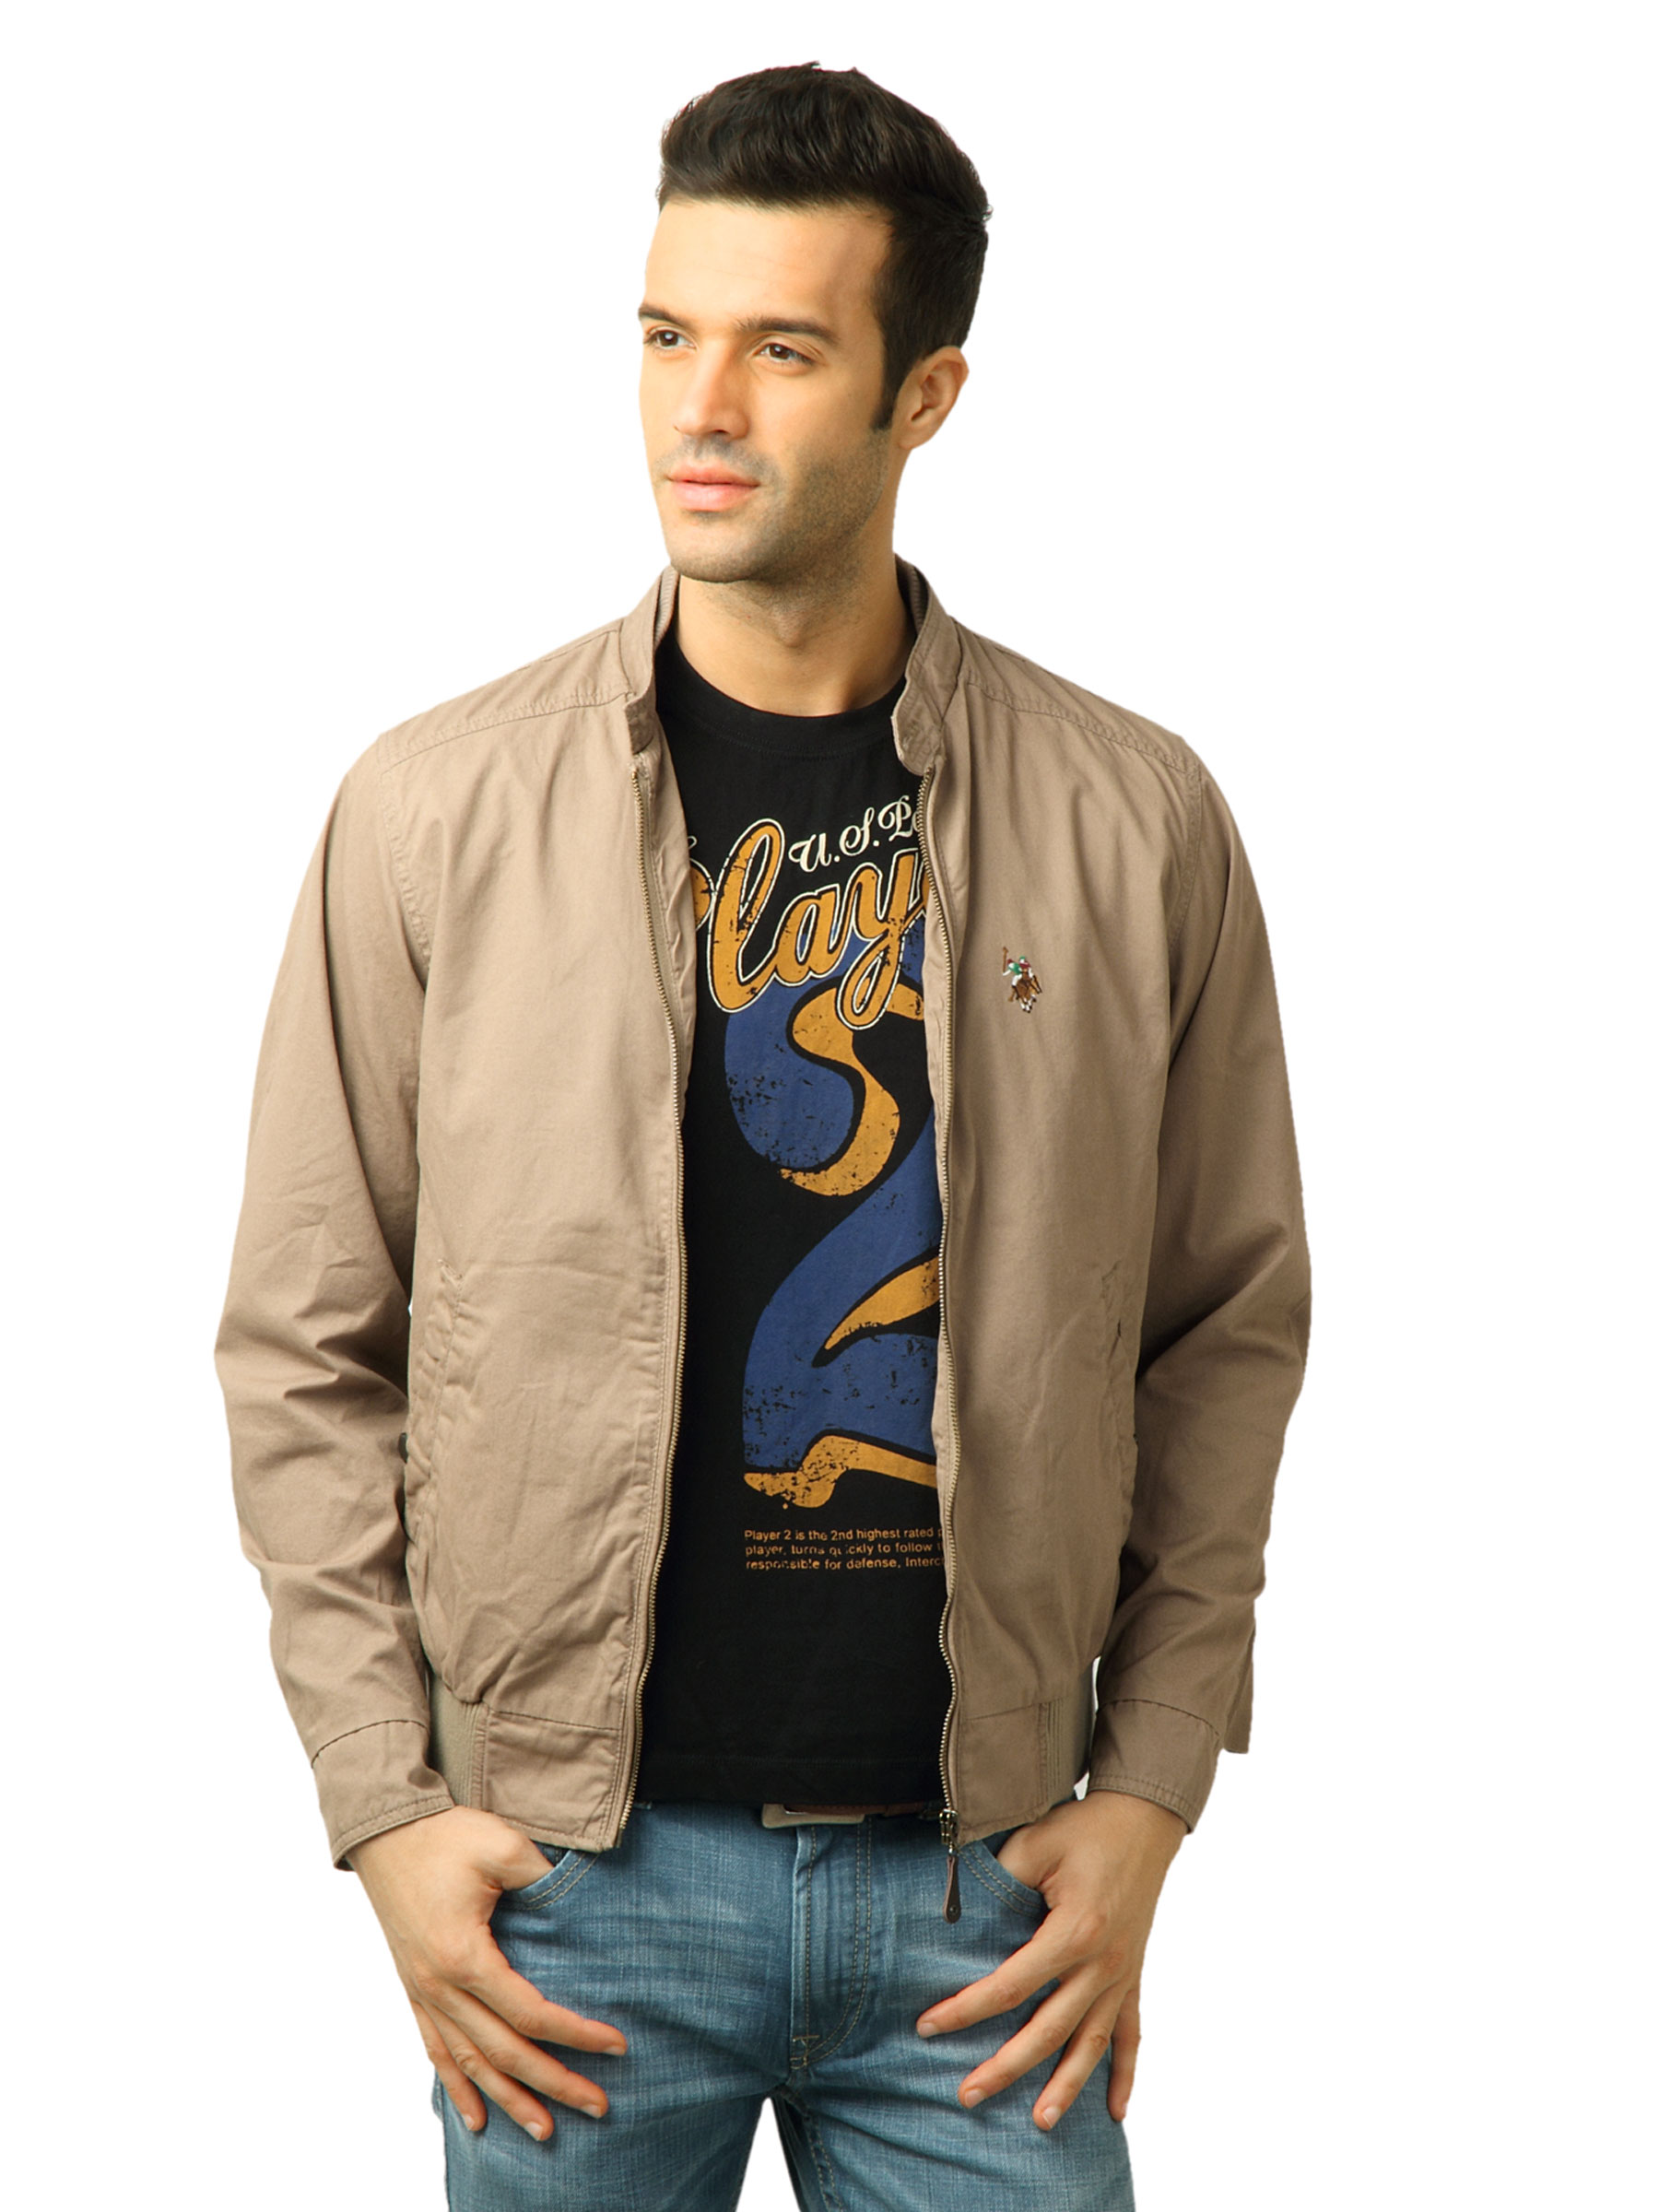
U.S. Polo Assn. Men Solid Lt.khaki Jacket
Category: Apparel / Topwear / Jackets
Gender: Men
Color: Khaki
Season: Fall 2011
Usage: Casual